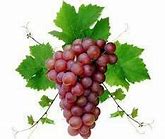
Label: Grapes